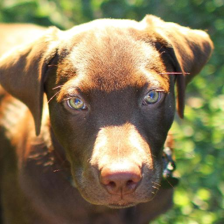
Label: animals